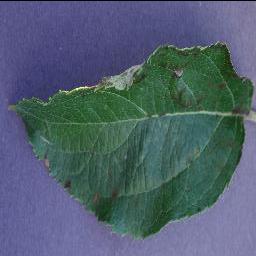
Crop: apple
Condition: scab